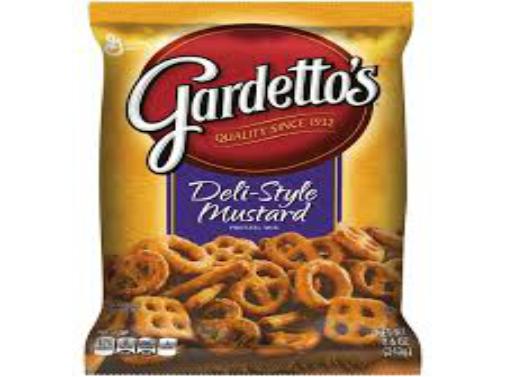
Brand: Gardetto's
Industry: Food